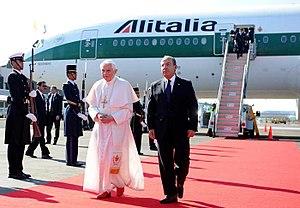
L'aéroport international del Bajío ou aéroport international de Guanajuato, est un aéroport international localisé dans la commune de Silao. Il gère le trafic aérien national et international de la zone qui comprend la Zone Métropolitaine de León, ainsi que des villes de Irapuato, Salamanque et la capitale de l'État, Guanajuato.